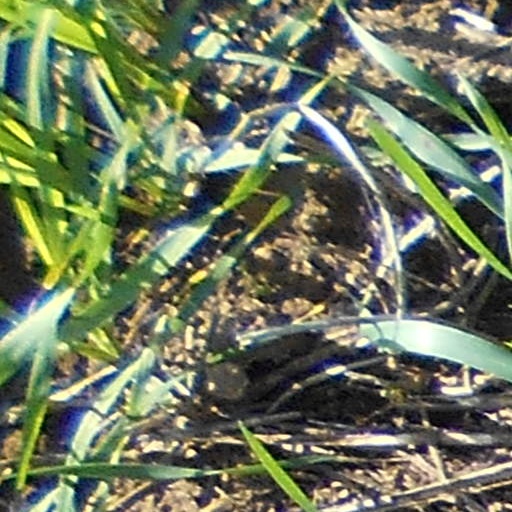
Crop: wheat